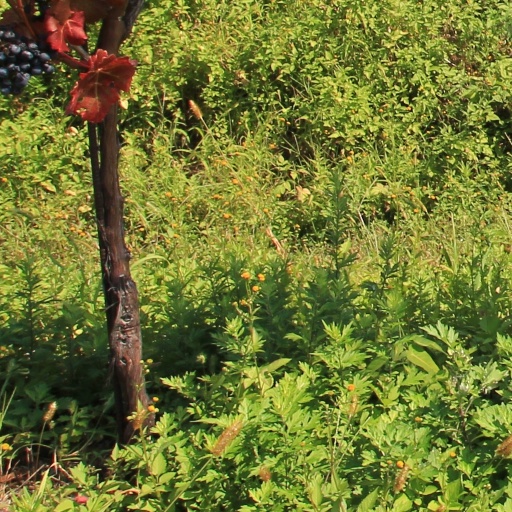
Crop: grape